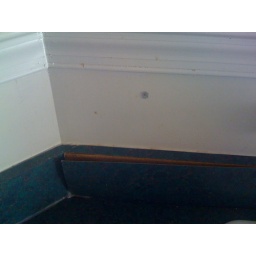
kitchen tile is coming off near sink